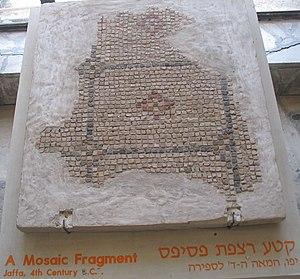
Jaffa est la partie sud, ancienne, de la ville de Tel Aviv-Jaffa en Israël. C'est l'un des ports les plus anciens de la côte orientale de la mer Méditerranée.